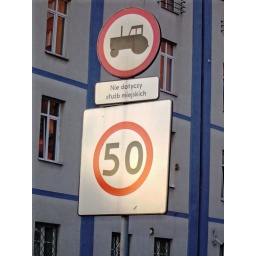
I love street signs in other countries. They give such a sense of place.